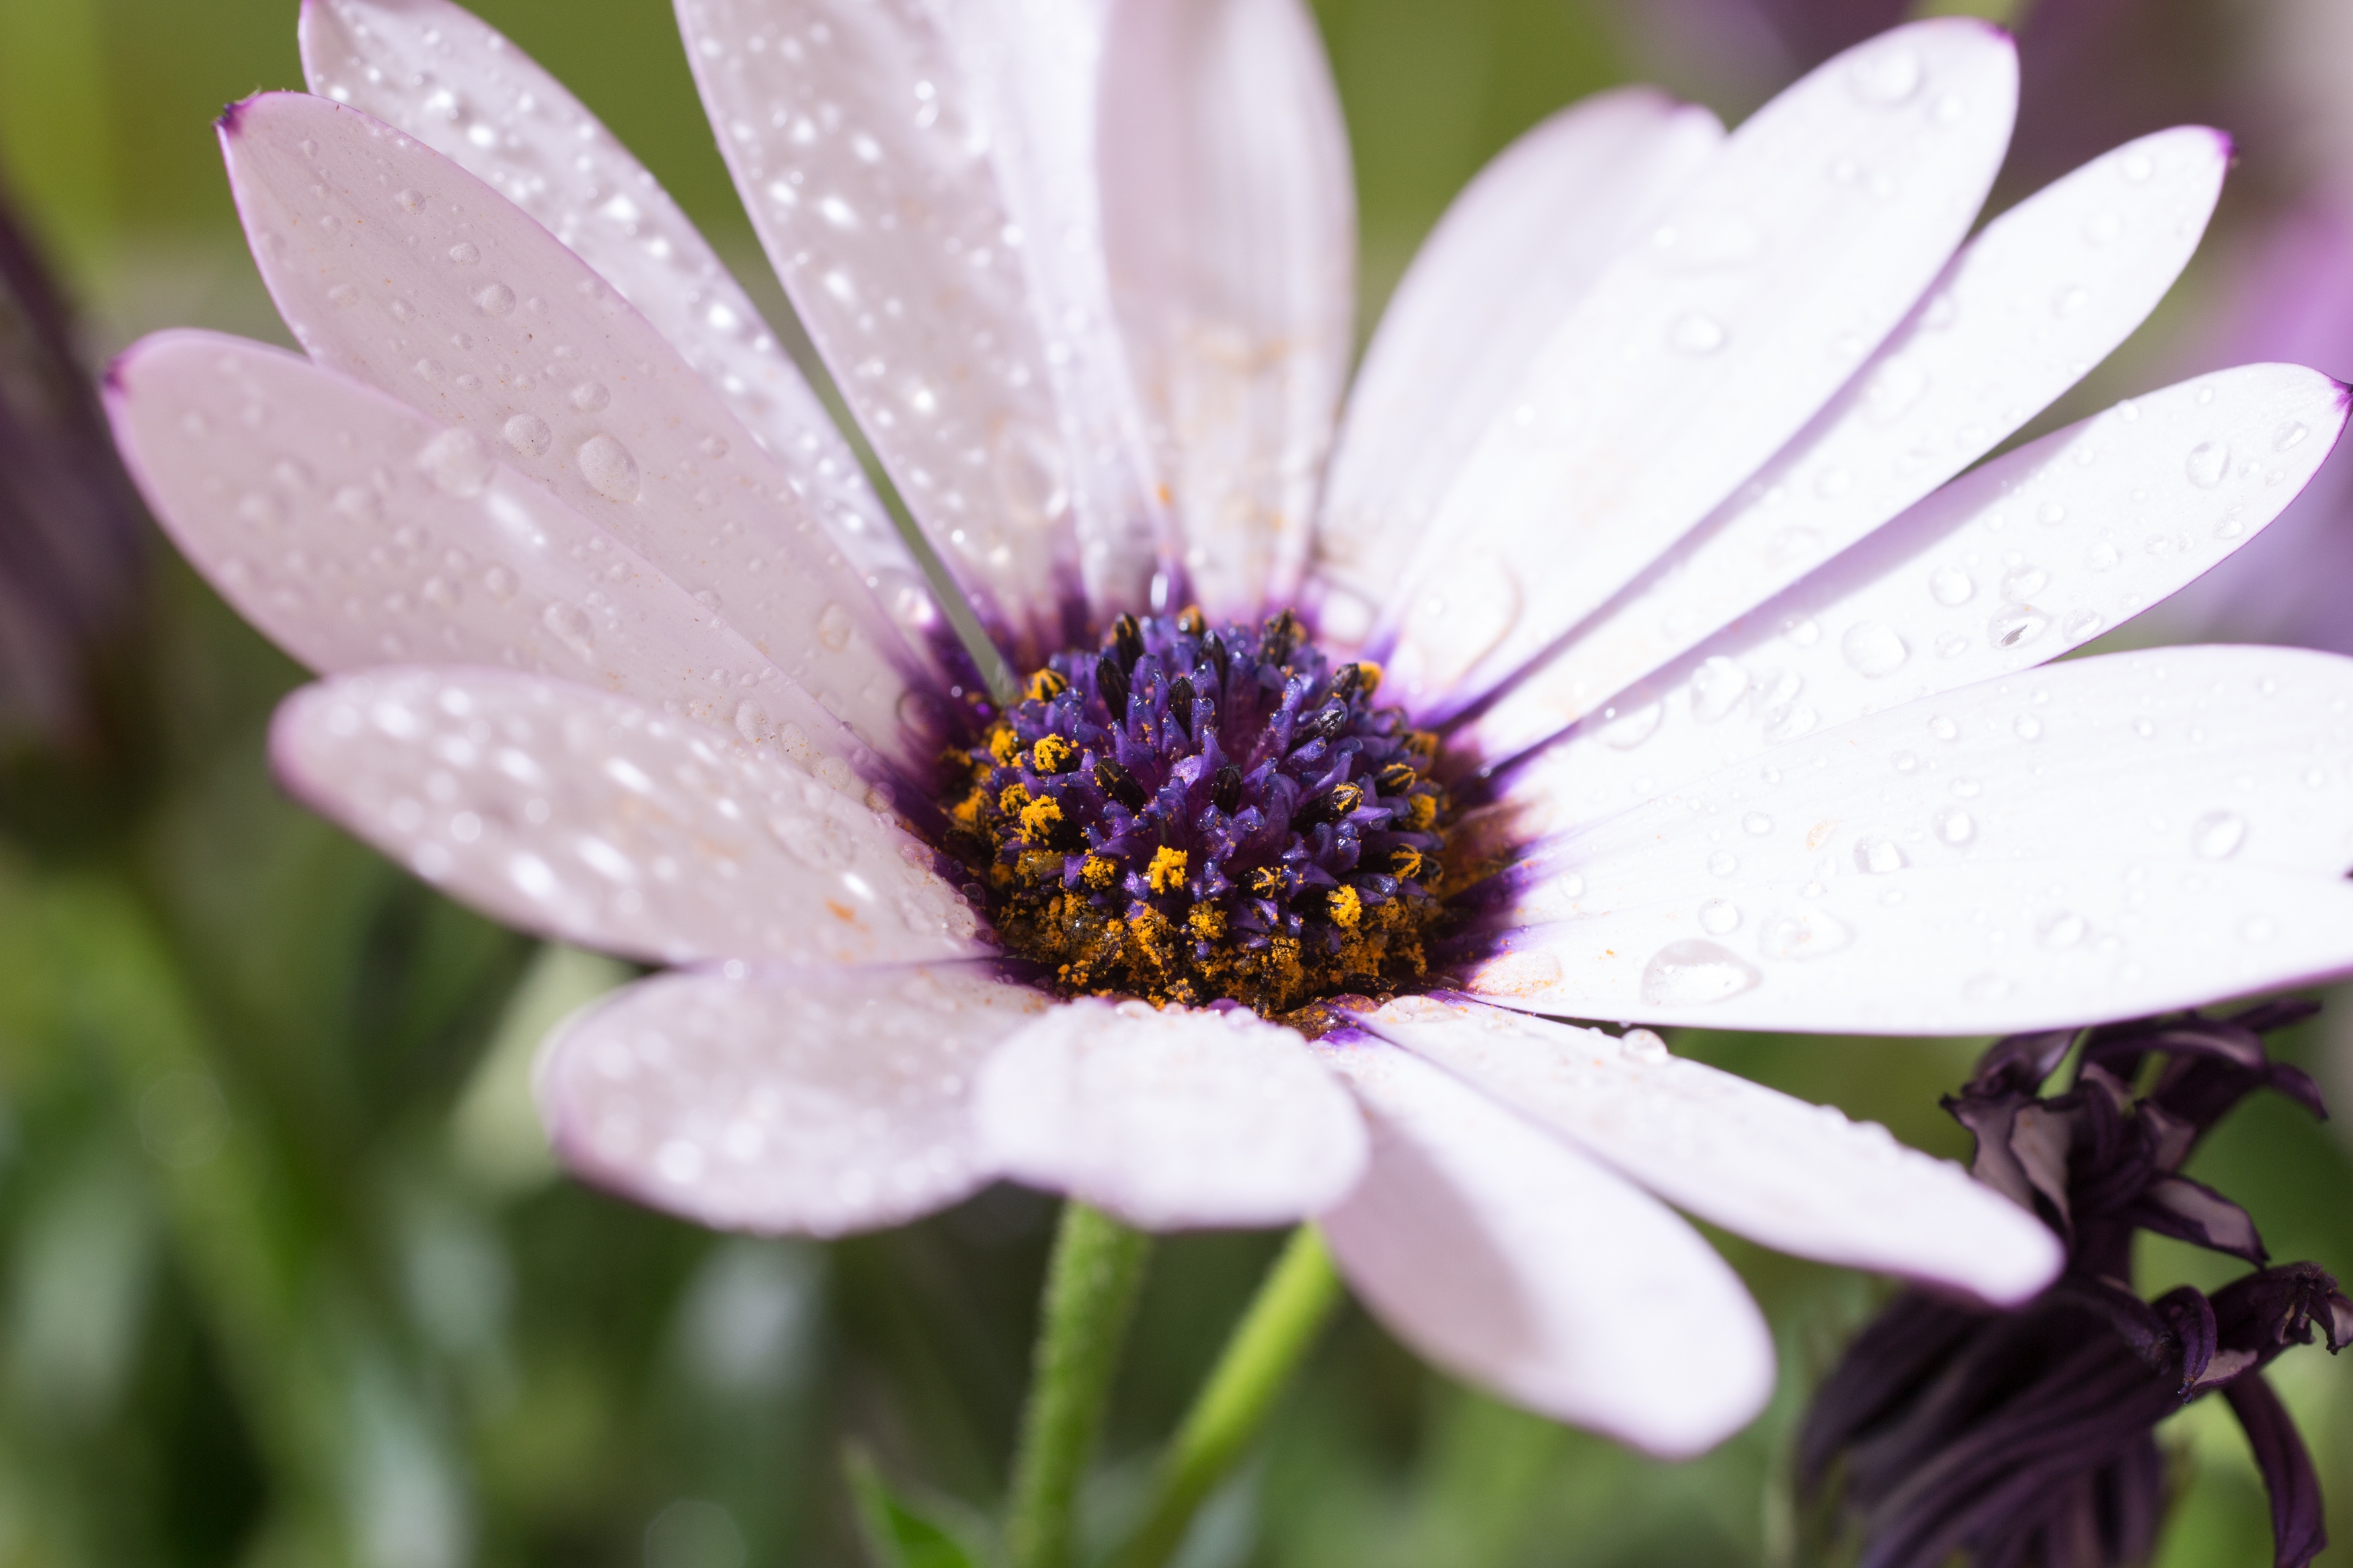
nature, blossom, plant, white, flower, purple, petal, bloom, wet, daisy, pollen, spring, insect, macro, close, flora, wildflower, close up, cool image, violet, aster, cool photo, drop of water, nectar, marguerite, macro photography, honey bee, daisy family, cape basket, bornholm marguerite, osteospermum ecklonis, annual plant, violet family, membrane winged insect, garden cosmos